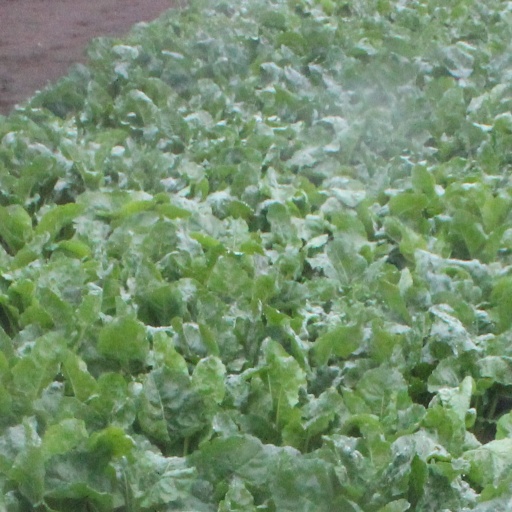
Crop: sugar beet